Dekalog: One

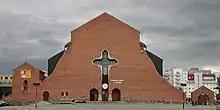
The Church Wniebowstąpienia Pańskiego (Ascension of the Lord) in Warsaw

Irene and Krzysztof are desperate when the rescue services recover corpses from the freezing water (Paweł is not specifically shown to be among them, but Krzysztof and Irene's reaction seems to indicate as such). Krzysztof returns home to find that his computer has turned itself on again, indicating that it is ready. Krzysztof later walks into a provisional church, destroying a small altar to the Black Madonna of Częstochowa, in the process knocking over a candle that drips wax onto the icon's face, making it appear to be crying. The film ends as Krzysztof, in tears, sinks to his knees and tries to cross himself with holy water on his forehead, but the water is frozen.